Birkat Hachama

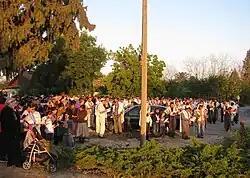
Blessing of the Sun in Kfar Maimon, 8 April 2009

The Shulchan Aruch states that this blessing, generally said upon experiencing natural phenomena, should also be recited upon witnessing the "chammah bi-tkufatah" ( = sun at its turning point). This term, quoted from the above-mentioned Beraita, is explained by the Chofetz Chaim as referring to the point in time at which the Sun returns to the start of its cycle, similar to when it was created.